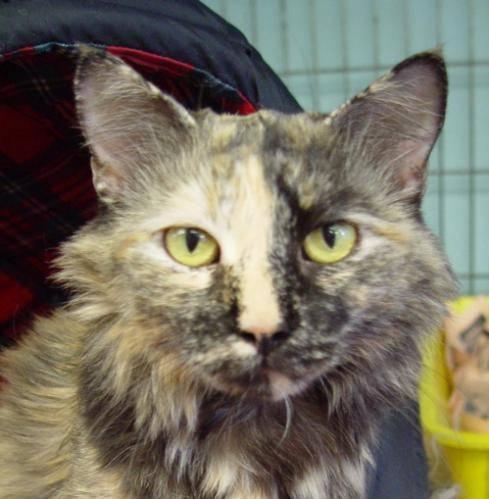
cat